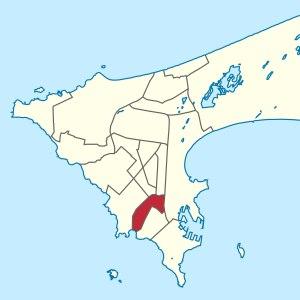
Gueule Tapée-Fass-Colobane est l'une des 19 communes d'arrondissement de la ville de Dakar. Elle fait partie de l'arrondissement de Dakar Plateau.